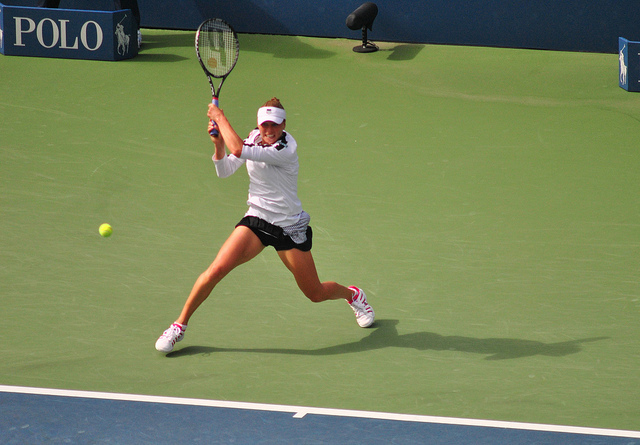
vận động viên tennis nữ đang cầm vợt bước tới đánh bóng